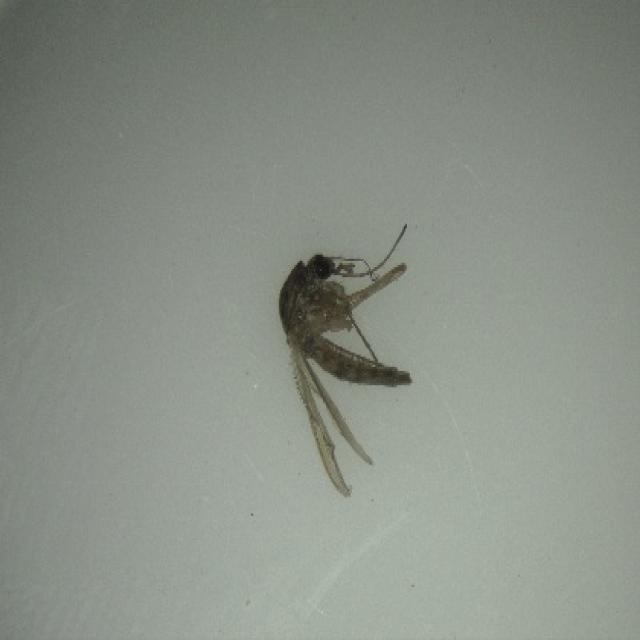
Species: aedes_vexans